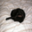
Label: cat